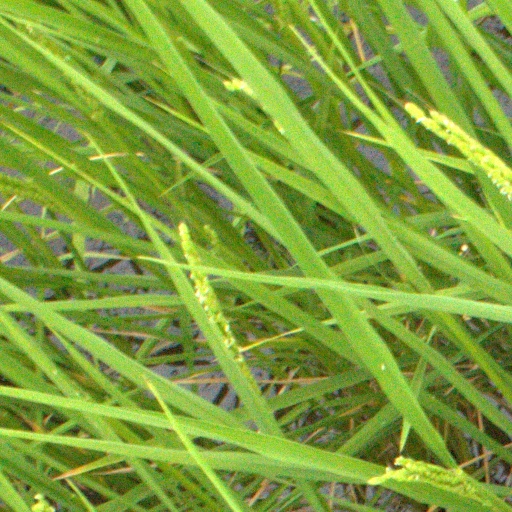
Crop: rice